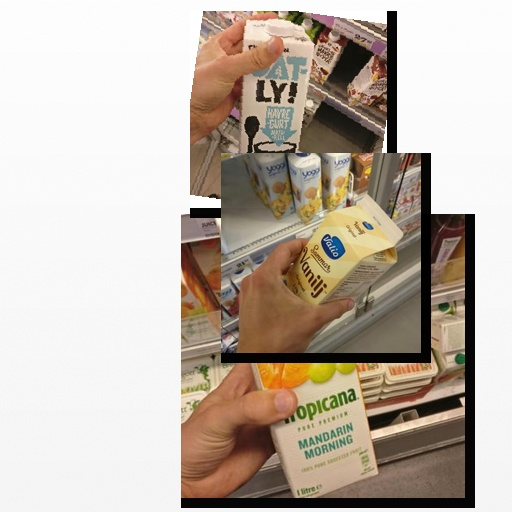
Food items: vanilla_yogurt, oat_yogurt, mandarin_juice